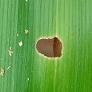
Crop: Maize
Condition: spodoptera-frugiperda-a